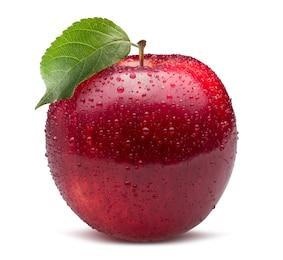
Label: apple